Battle of Waterloo reenactment

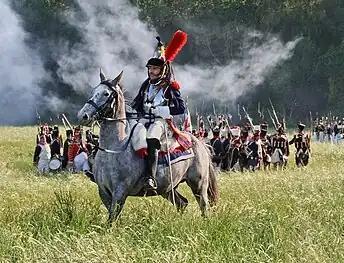
2011

The Battle of Waterloo reenactment is an annual modern recreation of the 19th century Battle of Waterloo on the original battlefield in Waterloo, Belgium.